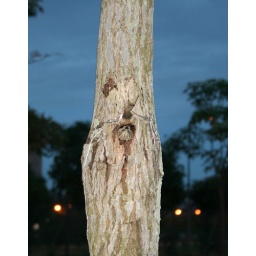
small bird in the tree